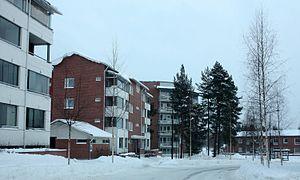
Le district de Kaukovainio est un district de la ville d'Oulu en Finlande.